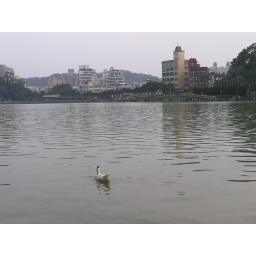
a duck or goose in the lake